Canute IV of Denmark

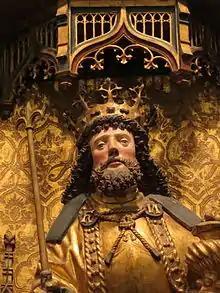
Statue of Saint Canute at St. Peter's Church, Næstved, in Odense, Denmark

In May 1085, Canute wrote a letter of donation to Lund Cathedral, which was under construction, granting it large tracts of land in Scania, Zealand, and Amager. He founded Lund Cathedral School at the same time. Canute had gathered the land largely as pay for the pardon of outlawed subjects. The clerics at Lund got extended prerogatives of the land, being able to tax and fine the peasantry there. However, Canute kept his universal royal rights to pardon the outlaws, impose fines on subjects who failed to answer his "leding" call to war, and demand transportation for his retinue.